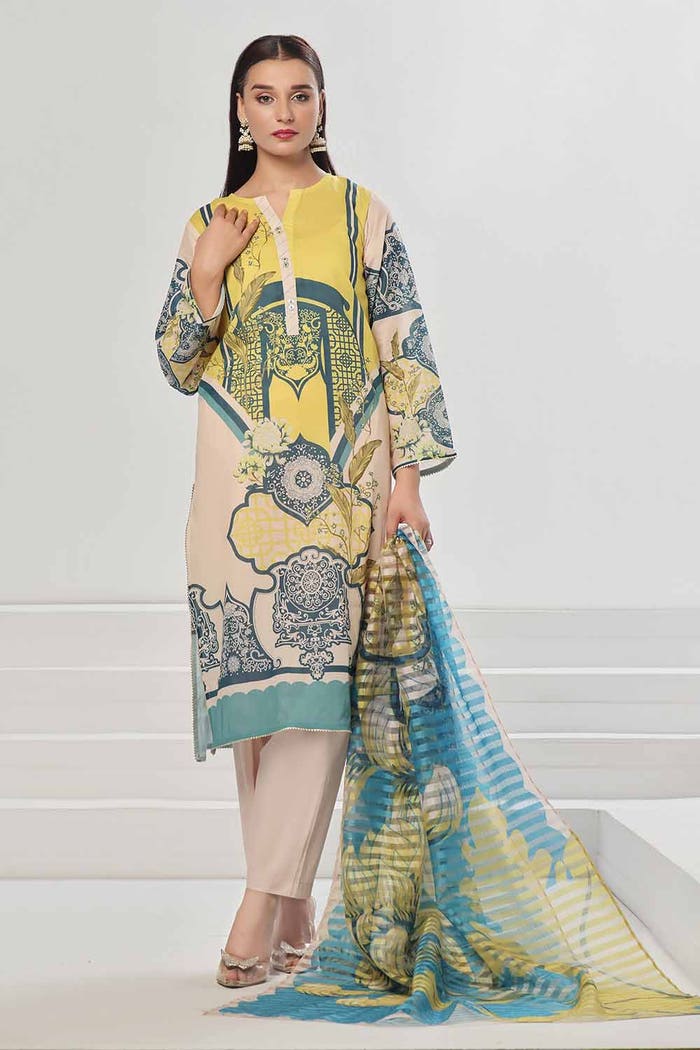
yellow multi embroidered salwar suit